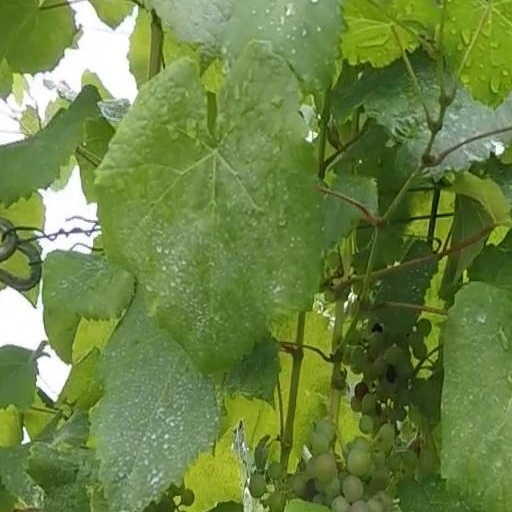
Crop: grape